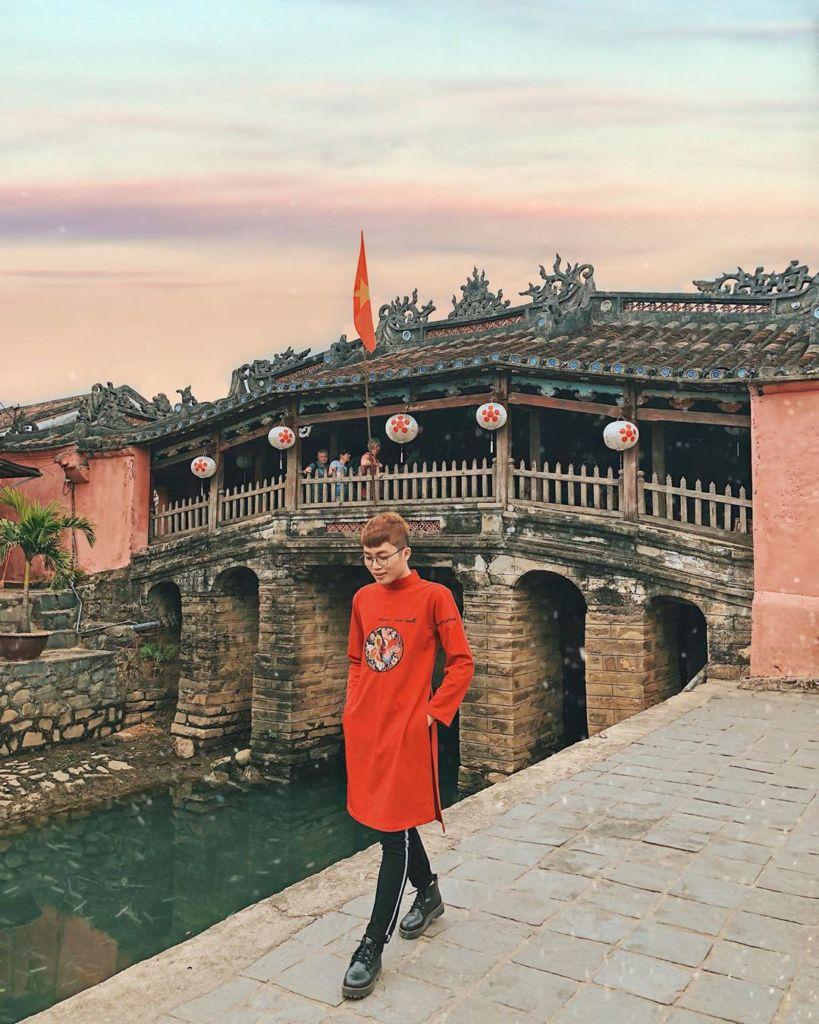
có một nam thanh niên mặc áo dài đang sải bước bên bờ sông